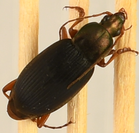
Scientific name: Chlaenius aestivus
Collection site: Smithsonian Environmental Research Center NEON (SERC), plot SERC_003